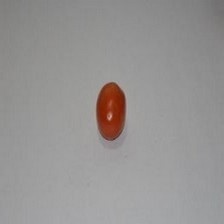
Label: tomato